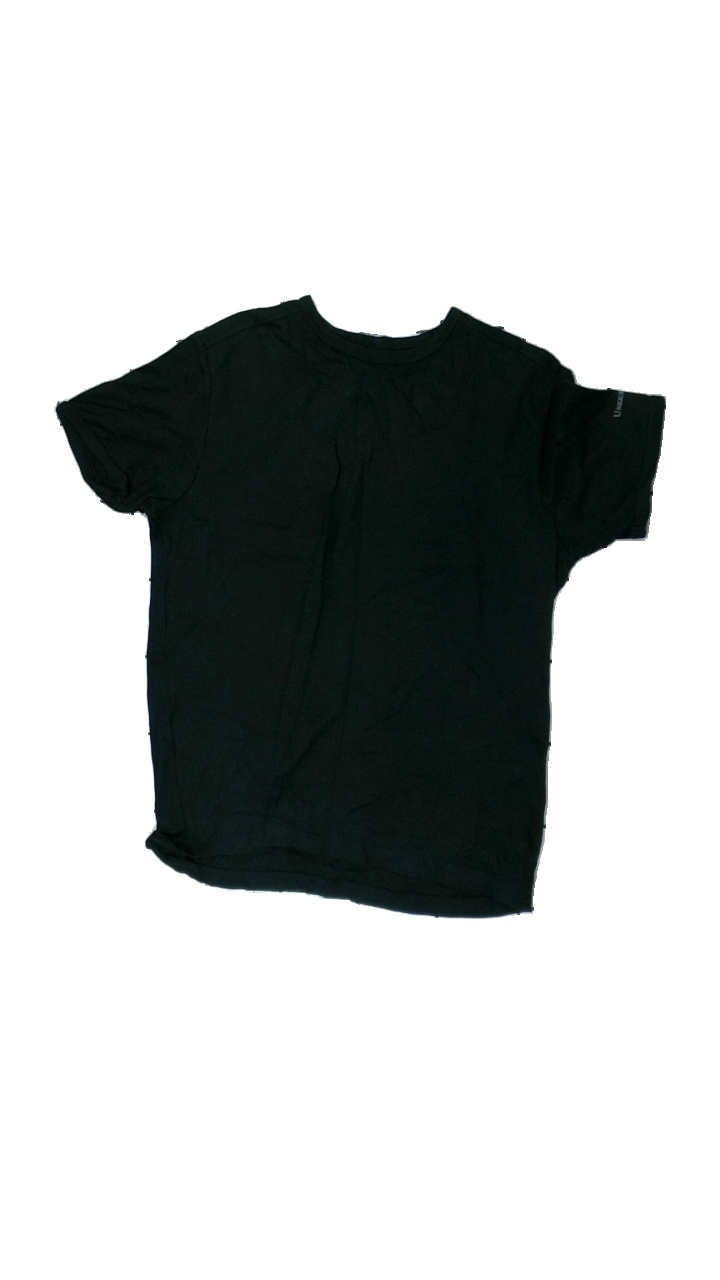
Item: T-shirt (Unisex)
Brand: Ubt Shirt
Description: plain black t-shirt
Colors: Black
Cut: Regular, C-collar
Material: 100% cotton
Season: All
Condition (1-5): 1
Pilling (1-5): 3
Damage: hole in armpit seam
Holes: Major
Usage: Export
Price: <50